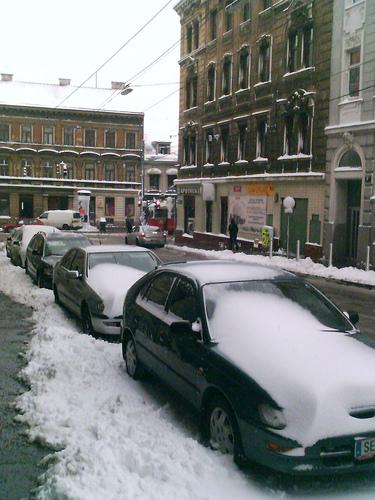
Weather: snow or frosty